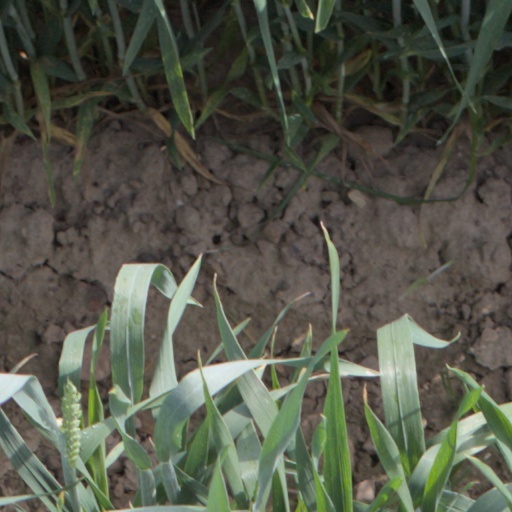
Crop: wheat